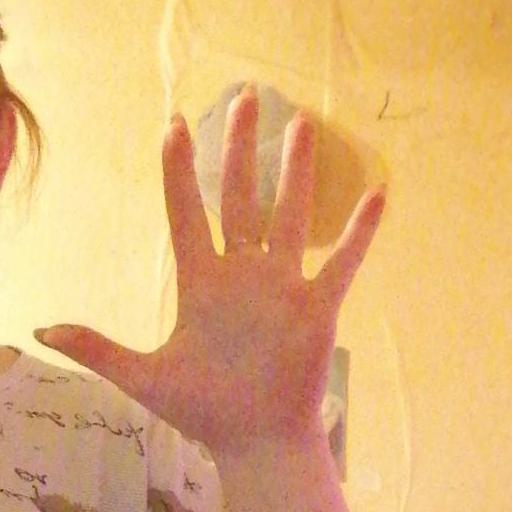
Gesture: palm